Graceful Friends

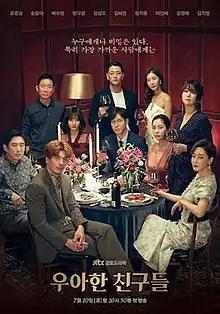
Promotional poster

Graceful Friends is a South Korean television series starring Yoo Jun-sang, Song Yoon-ah, Bae Soo-bin, Han Eun-jung, Kim Sung-oh, Kim Hye-eun, Jung Suk-yong, Lee In-hye, Kim Won-hae and Kim Ji-young. It aired on JTBC from July 10 to September 5, 2020. It's available for streaming on Netflix and Disney+ in selected countries.